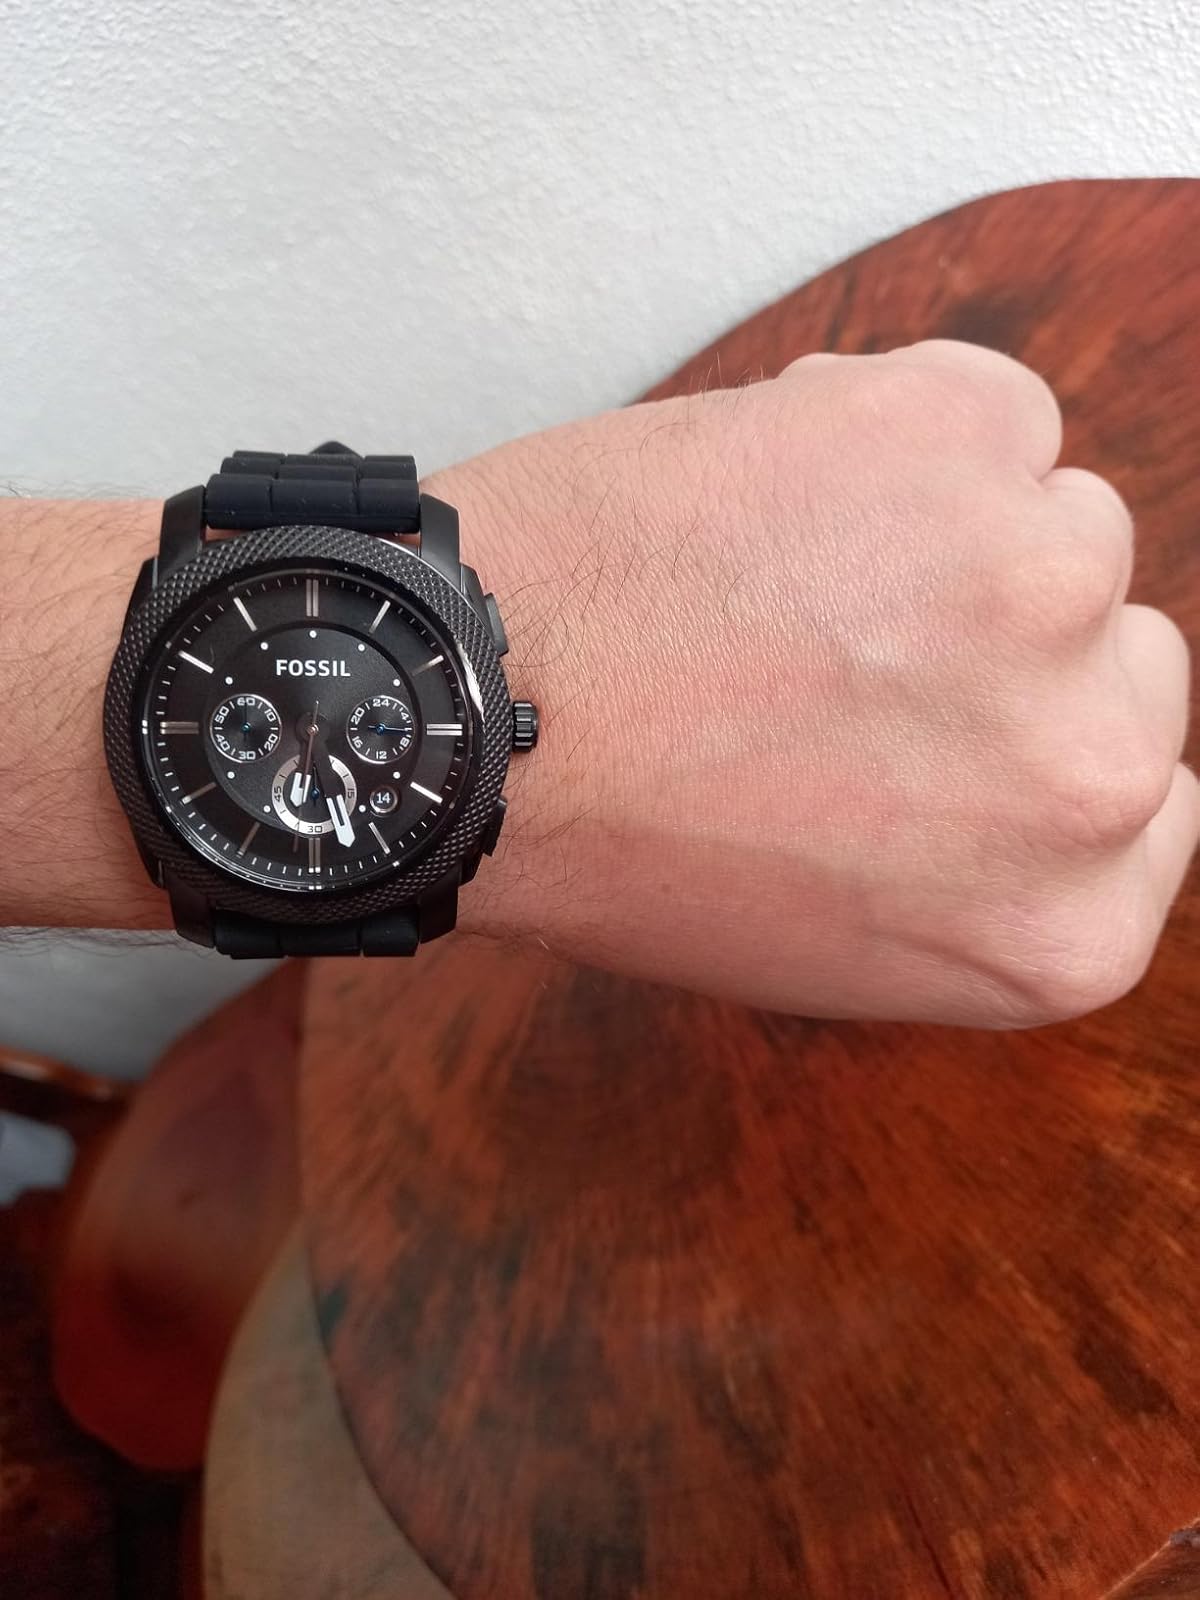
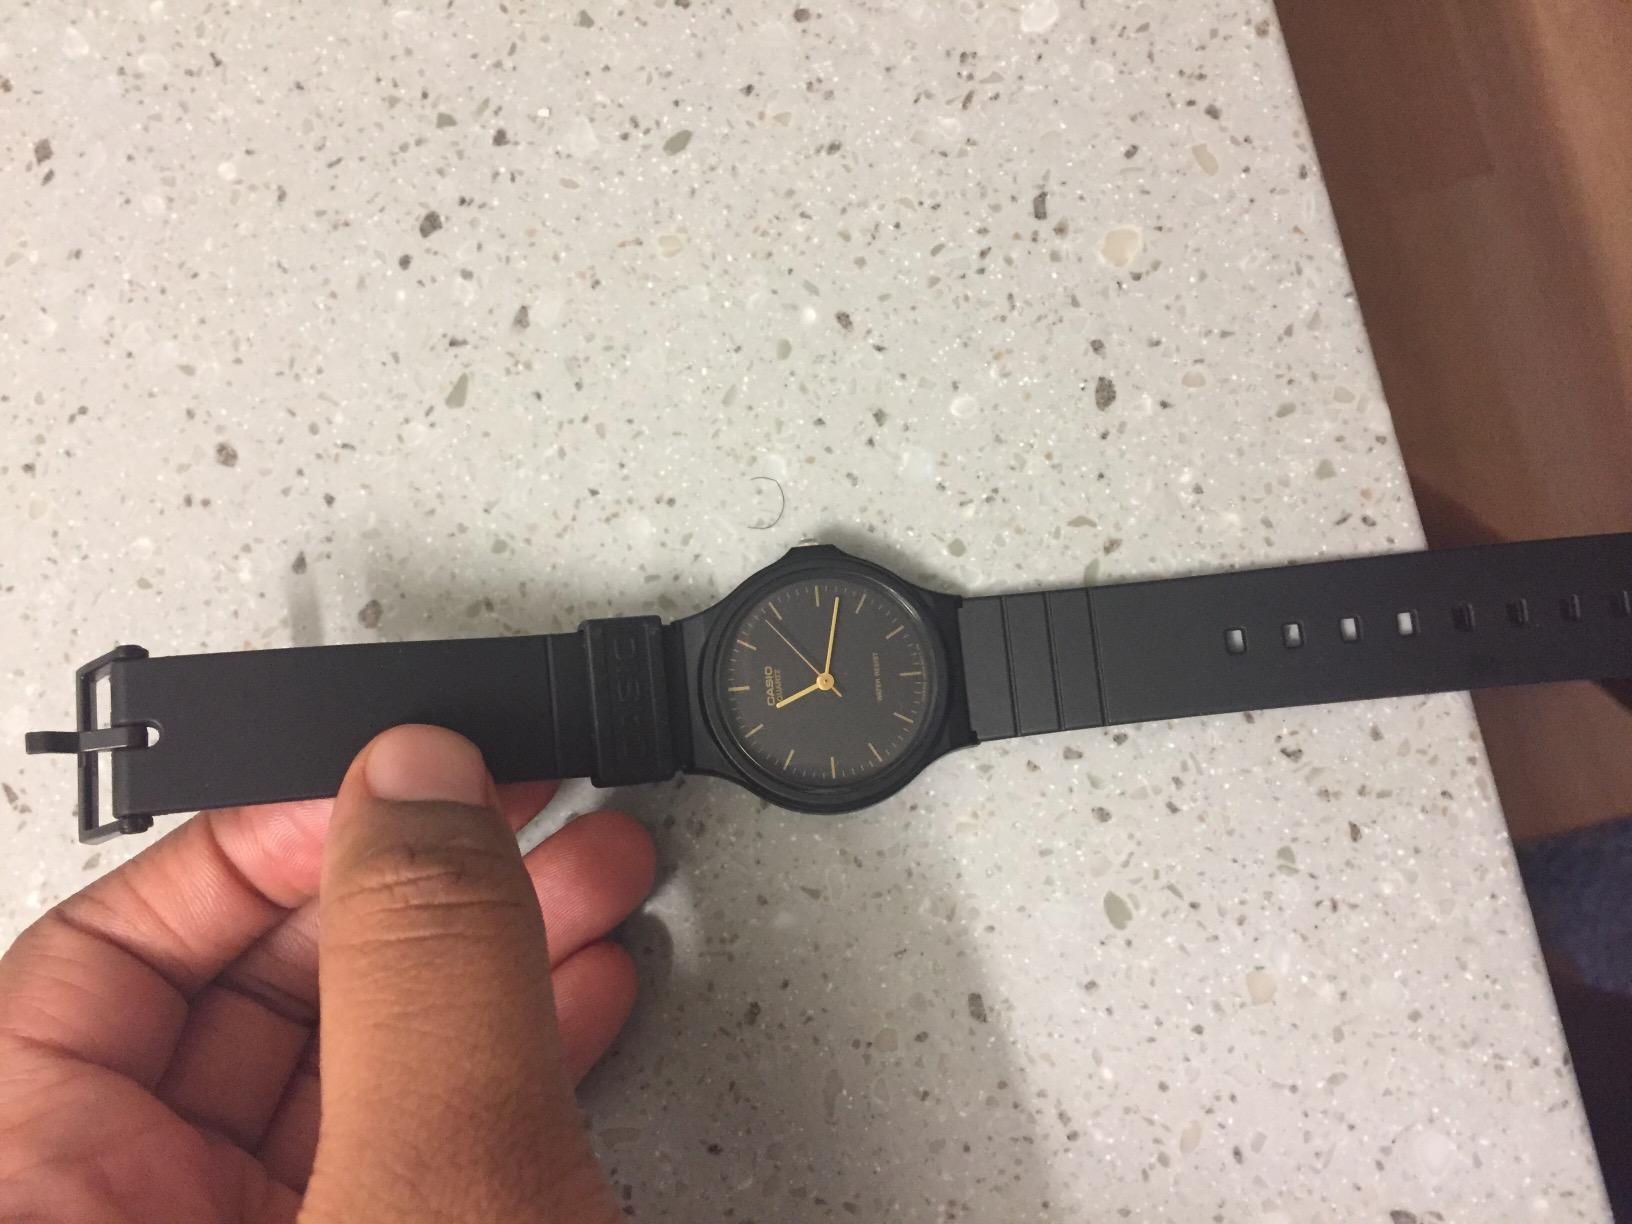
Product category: accessories_watch
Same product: no